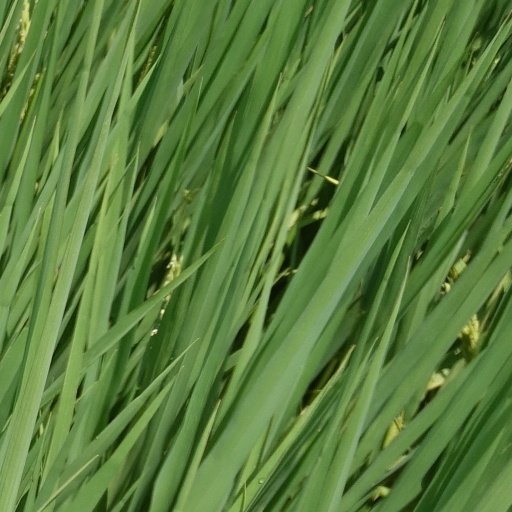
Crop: rice